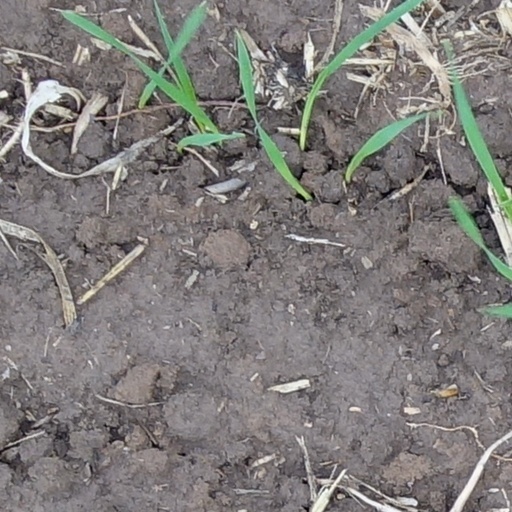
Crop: wheat